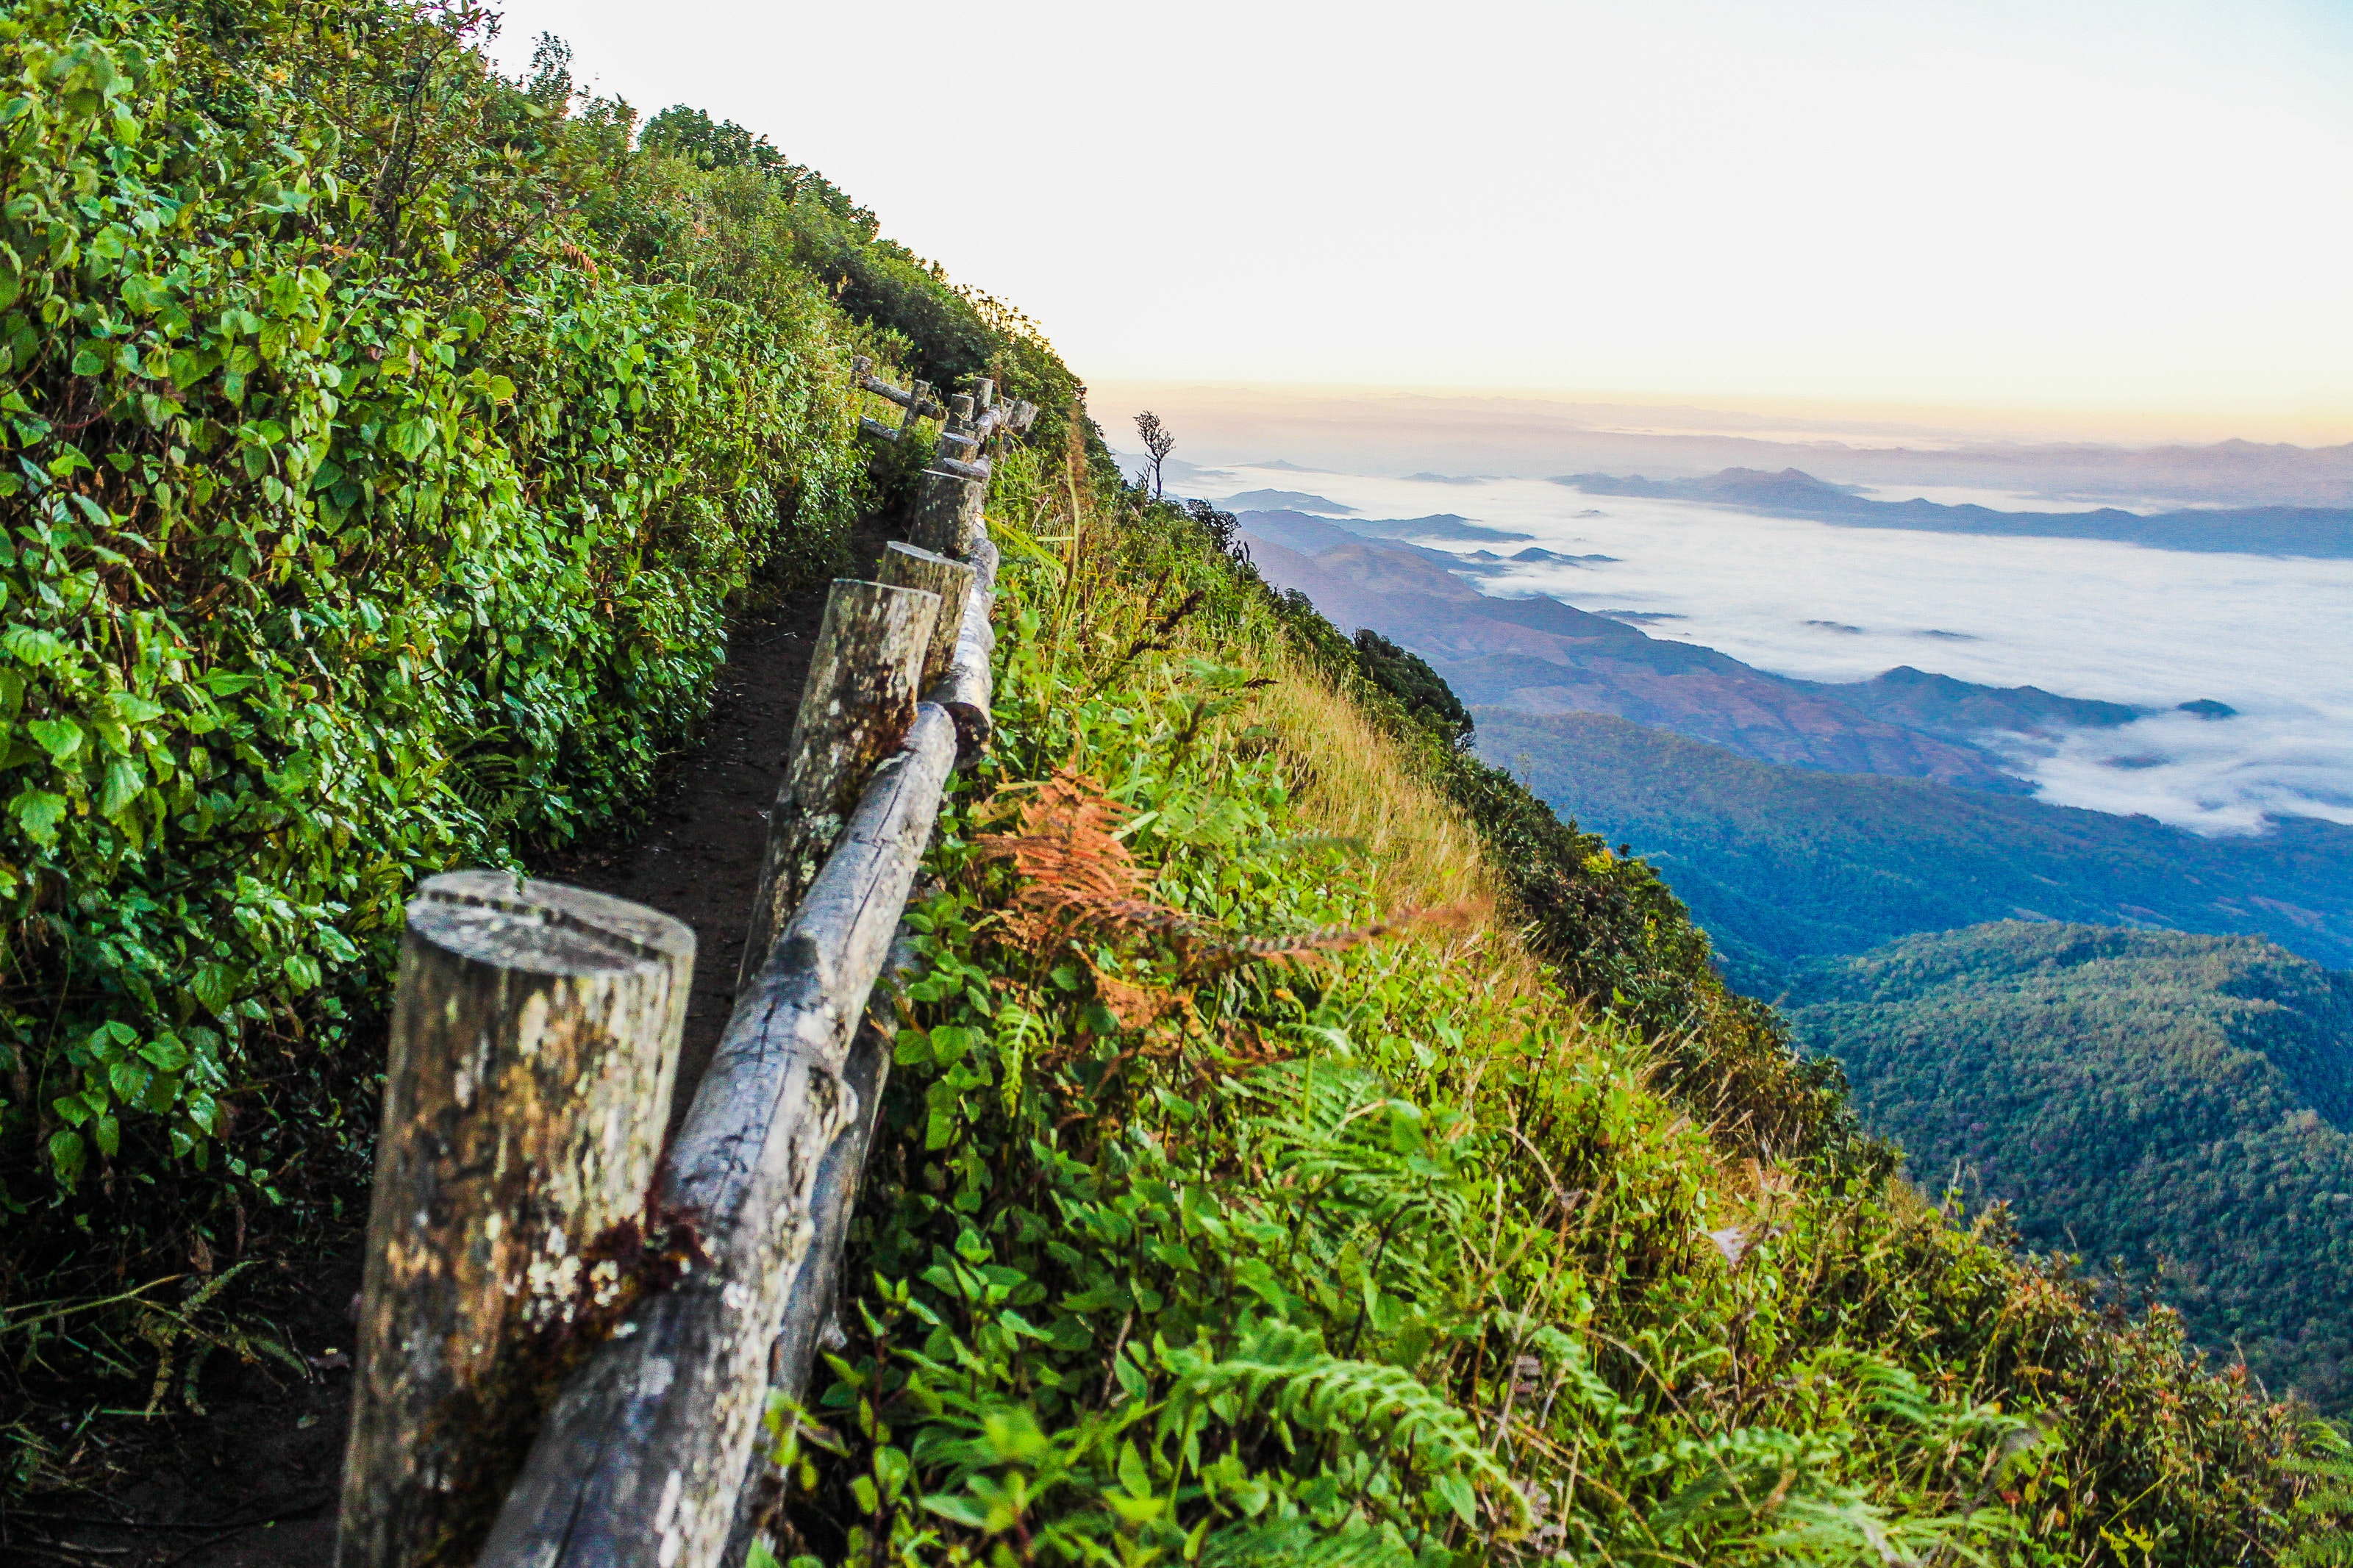
vegetation, water, coast, natural landscape, grass, wall, cliff, sea, tree, shore, mountain, rock, terrain, headland, hill, coastal and oceanic landforms, plant, landscape, klippe, promontory, bay, cape, ridge, road, ocean, wildflower